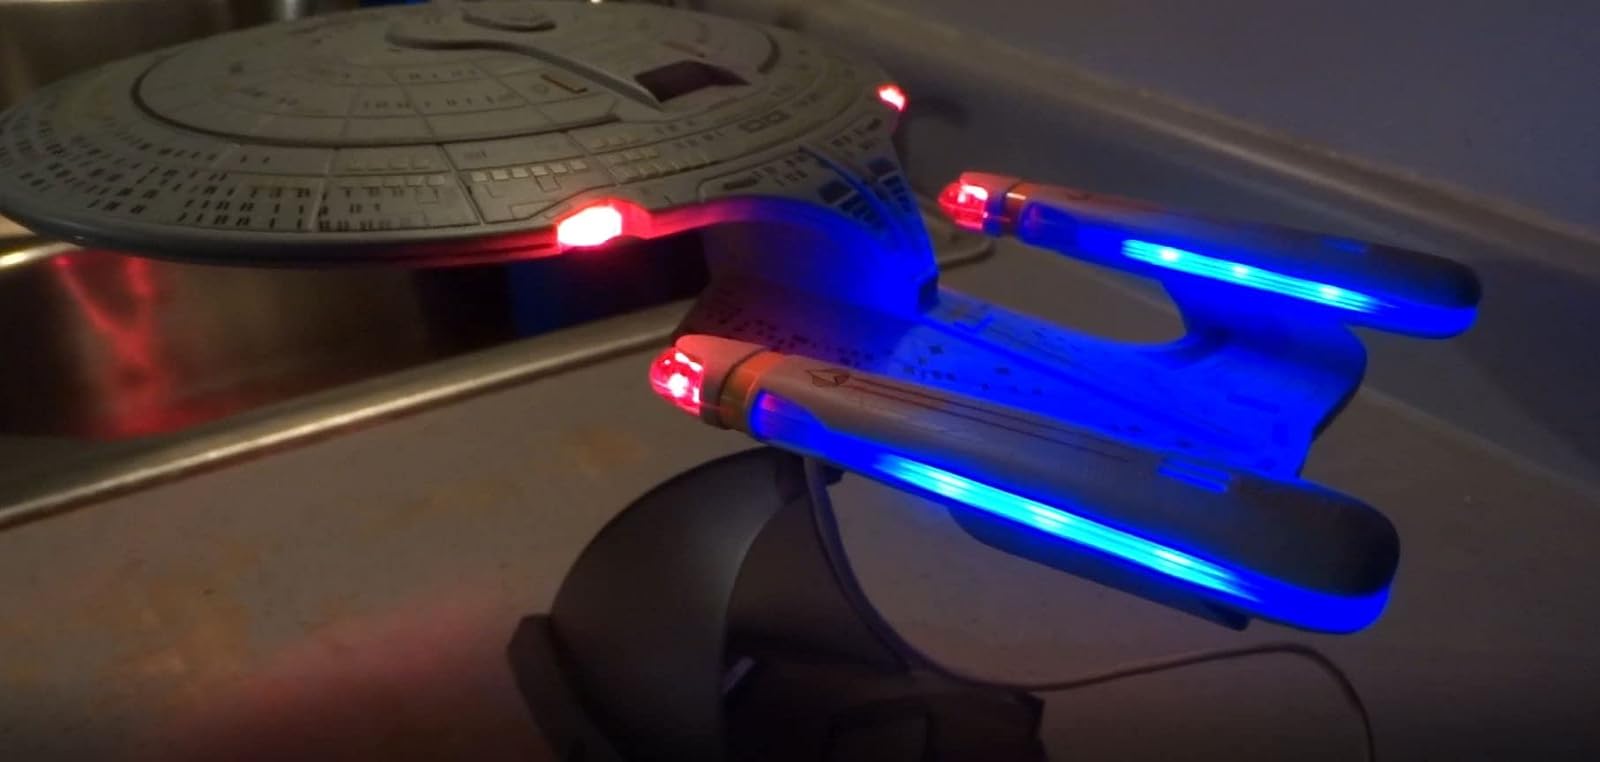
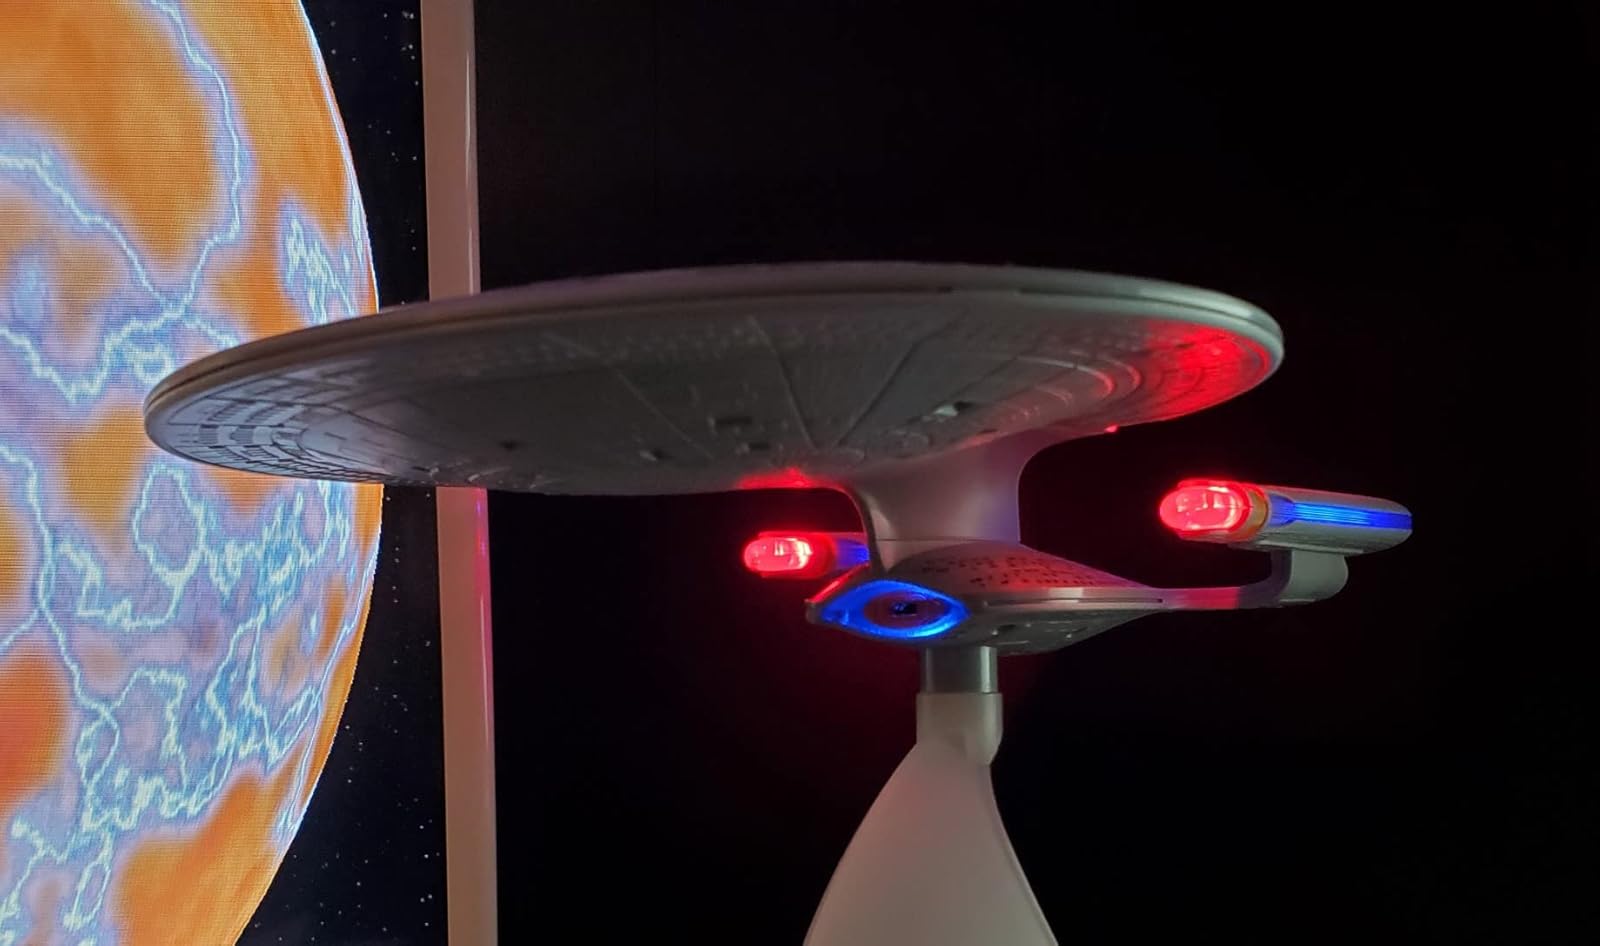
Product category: fan
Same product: yes